Auster AOP.6

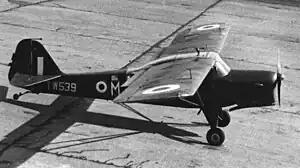
Auster AOP.6 operational with 663 (AOP) Squadron in 1954

The Auster AOP.6 was a British military air observation aircraft produced by Auster Aircraft Limited to replace the numerous wartime Taylorcraft Auster aircraft then in-service.